Cornwall Minerals Railway

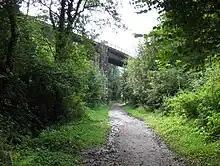
The 1874 line crossing the 1867 Rock Mill Quarry line at Pontsmill

William Richardson Roebuck became interested in the development of mineral extraction, and railway transport, in central Cornwall, and as well as acquiring an interest in iron mines, he negotiated with Treffry's trustees to lease the tramways. A 60-year lease was concluded on 21 February 1872. As part of the agreement, Roebuck undertook that if he was successful in acquiring the line he would lay broad gauge rails on the former Treffry line from the point where the two lines met as far as Newquay, and improve the route for locomotive-operated passenger trains from Burngullow to Newquay; and similarly if he acquired the Lostwithiel and Fowey Railway he would extend that to Fowey Harbour, as its southern extremity was at deep water jetties at Carne Point, some distance north of Fowey itself.